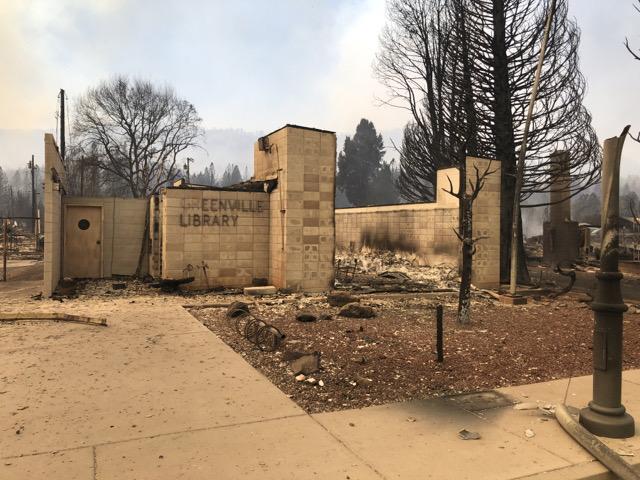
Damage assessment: destroyed